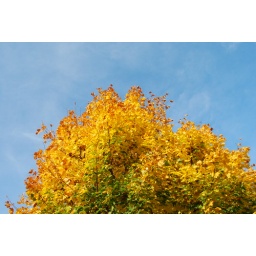
Perfect Autumn leaves and blue sky in North London - November 2009